Homo Riot

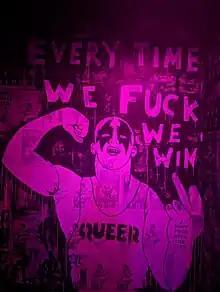
Homo Riot mural inside of the Precinct Bar in Downtown LA.

Homo Riot's public works often depict vintage gay pornography, images of people at pride parades, women and men wearing leather, drag performances, sexually explicit imagery, and more.